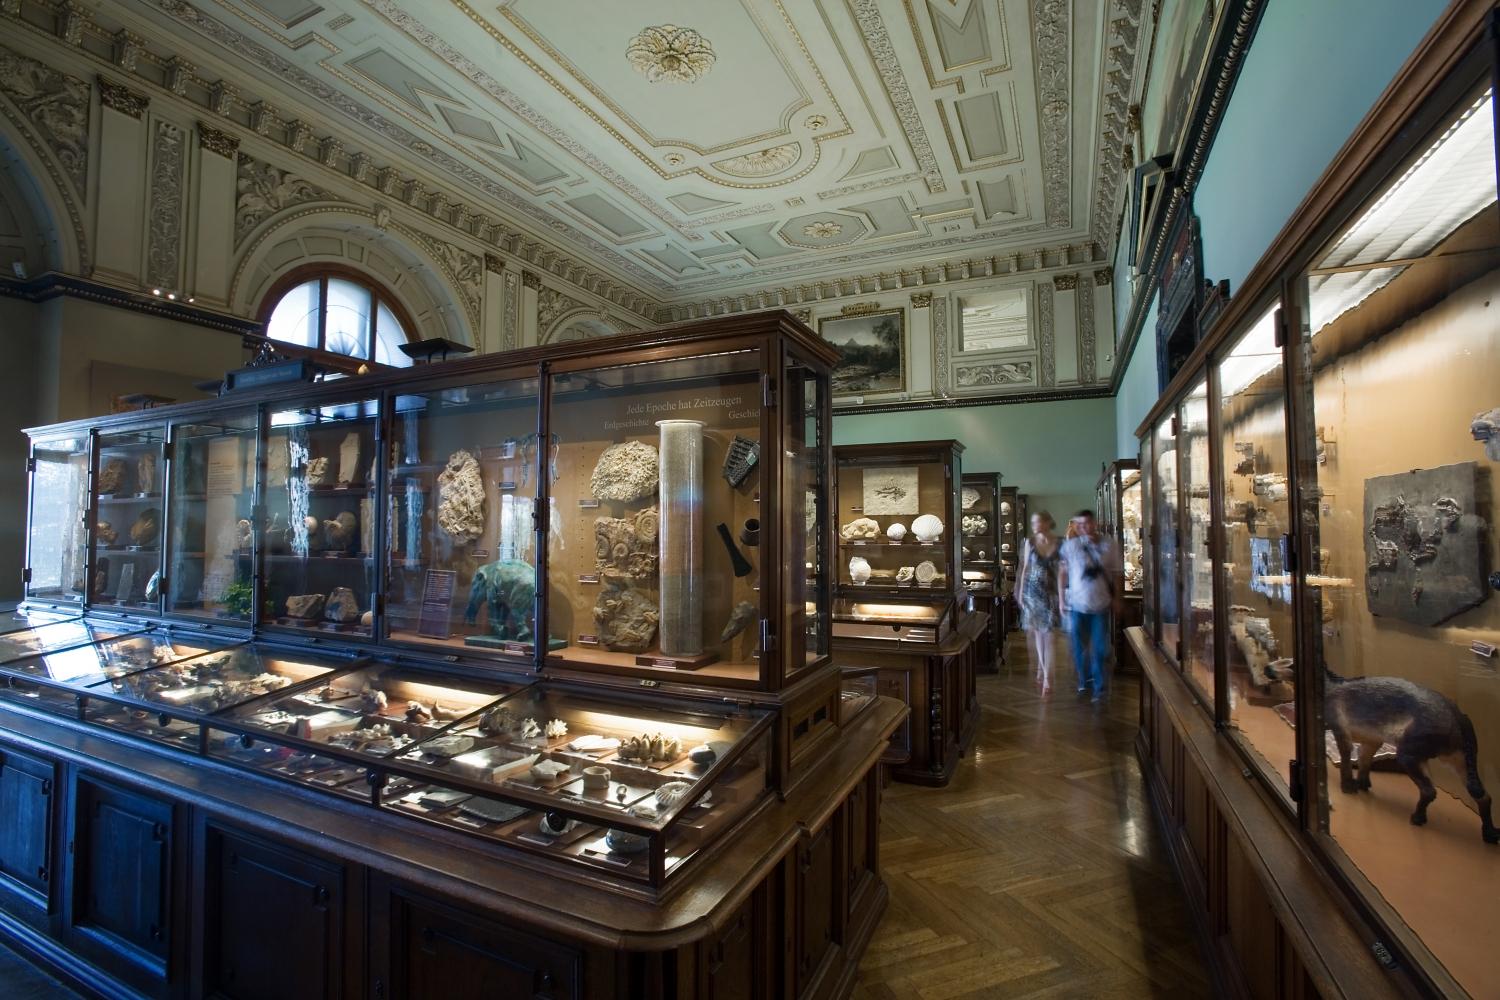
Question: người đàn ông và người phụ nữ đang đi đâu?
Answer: đi viện bảo tàng